358 missile

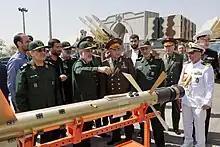
358 missile

The "358" missile, also known as the SA-67, is a surface-to-air missile developed by Iran. The majority of "358" missiles were captured in seizures of illegal arms shipments to the Houthi forces as part of the UNSC arms embargo (UNSC Security Resolution 2216) imposed on Yemen since 2015.